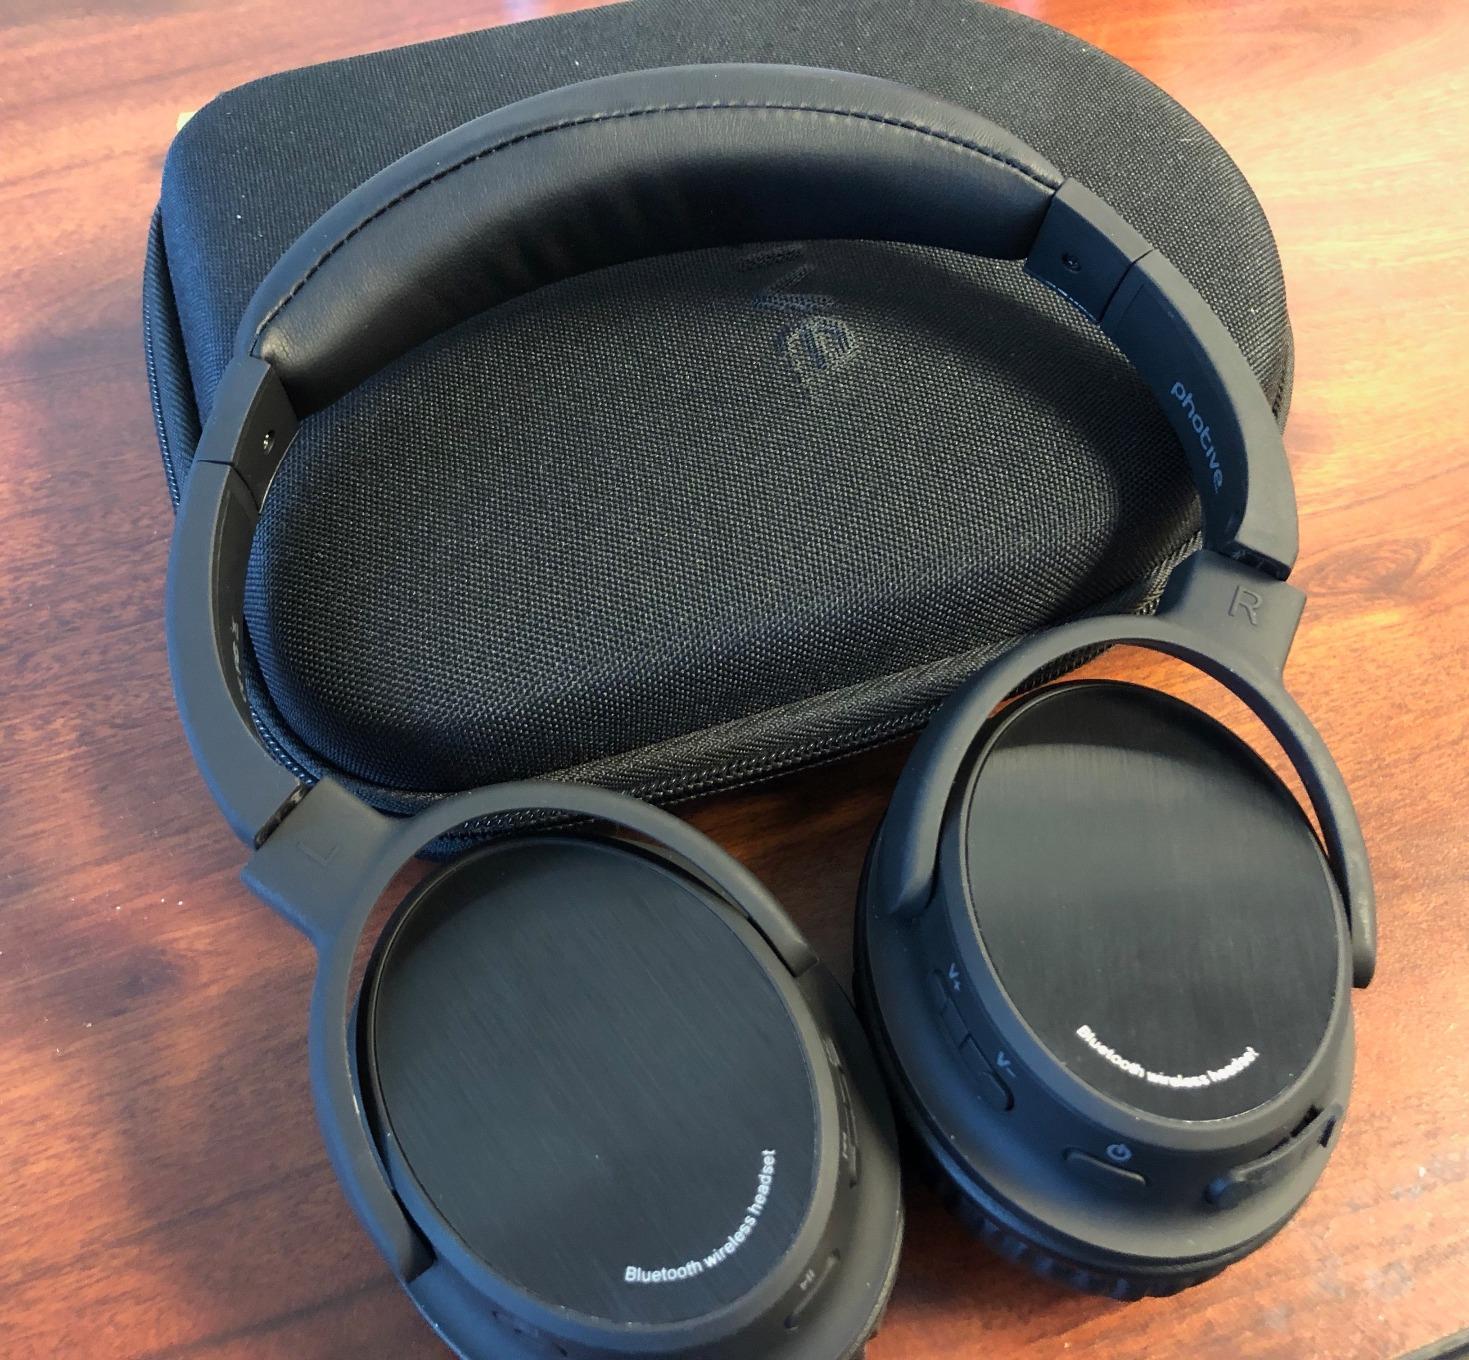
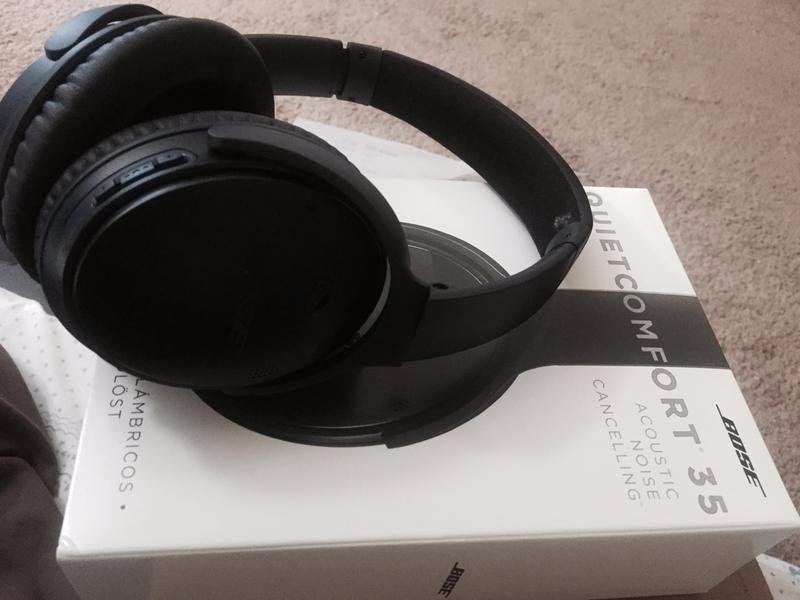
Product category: headphones
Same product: no